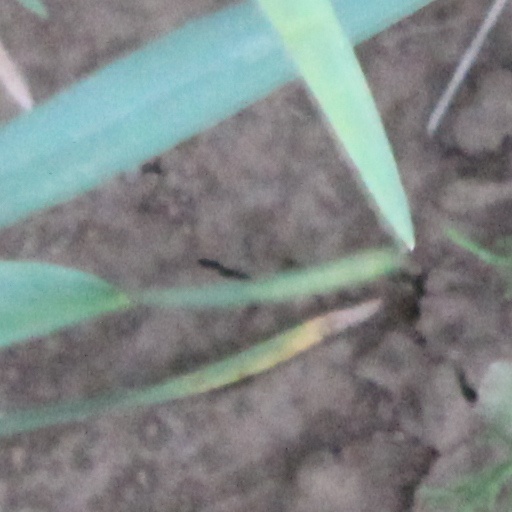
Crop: wheat